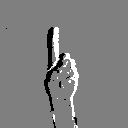
ASL letter: d